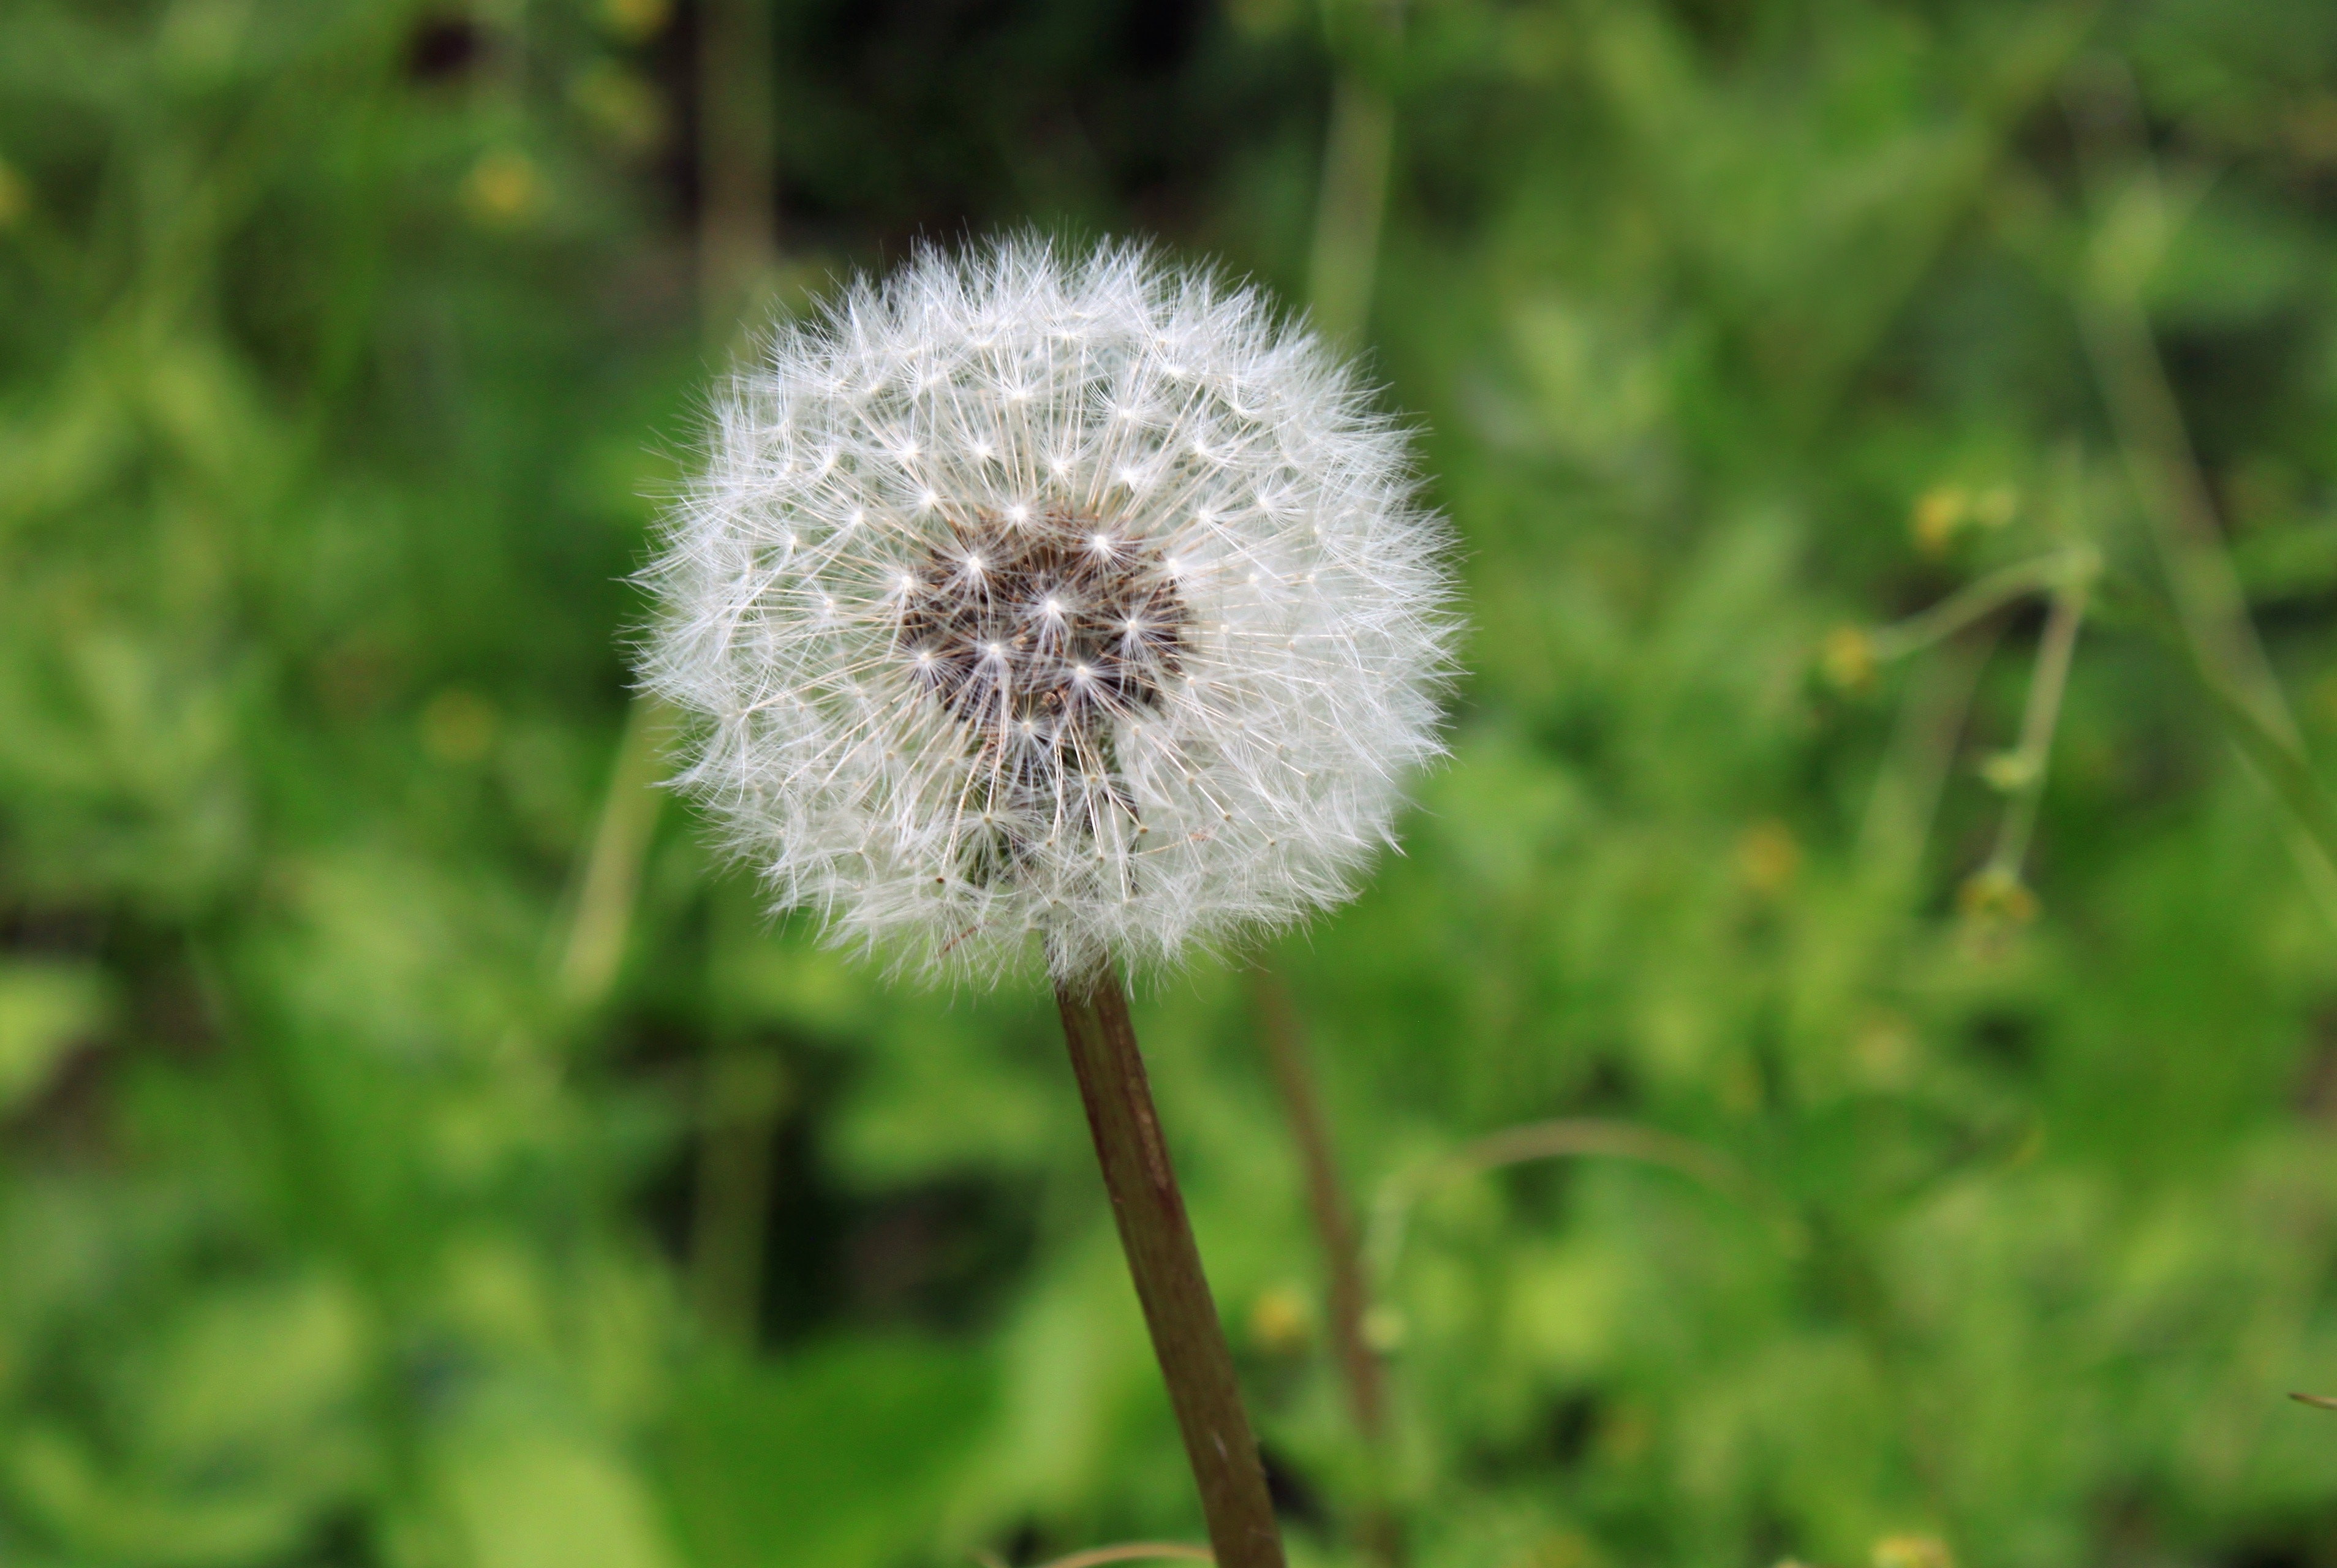
flower, dandelion, plant, flowering plant, crassocephalum, sow thistles, grass, asterales, daisy family, plant stem, pollen, wildflower